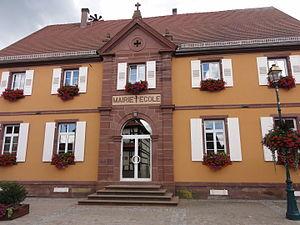
Frœschwiller est une commune française située dans le département du Bas-Rhin, en région Grand Est.